Col du Lautaret

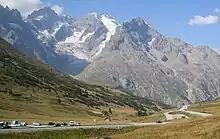
Route Nationale 91 at Col du Lautaret

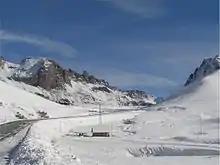
Col du Lautaret in the late Autumn

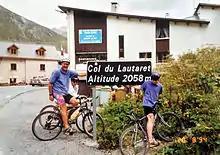
Col Du Lautaret 1994

From the west, the climb starts at Les Clapier, near Le Bourg-d'Oisans, from where the climb is long, gaining in altitude, at an average gradient of 3.8%, with the steepest section being at 7.5% in the first kilometre.